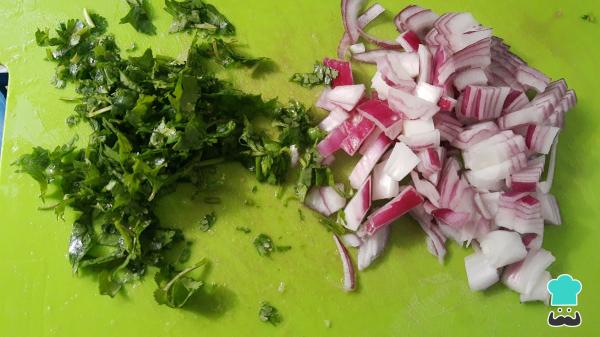
También pica finamente el cilantro que debe estar limpio y desinfectado. También la cebolla, puede ser en cubitos o en julianas, elige la forma de corte que más te guste.